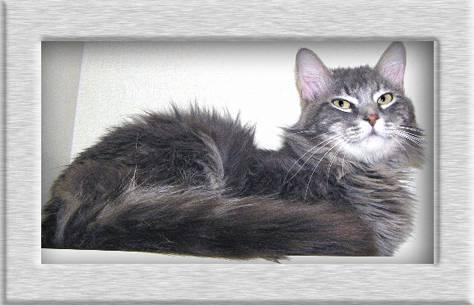
cat